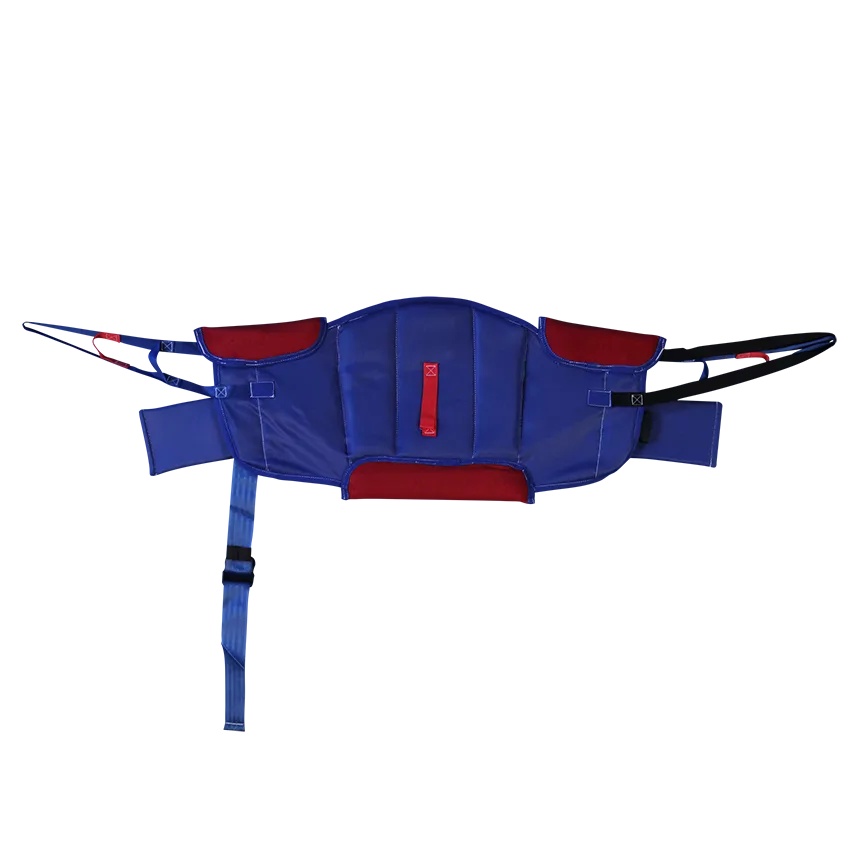
Bestcare Deluxe Padded Stand Assist Sling
Used in conjunction with Bestcare’s Stand Assist Lifts, this class of sling provides support at the lumbar and beneath the arms with its padded design maximizing patient comfort. It’s stress tested design has been tweaked to guarantee patient safety while reducing pressure at stress points. In addition, the Stand Assist Sling can be used with optional buttock support and calf straps to provided extra security and support for a patient. Available in polyester or disposable format with various sizes. Material Type Part Number Description Size Torso Weight Capacity Non-woven Polypro SL-DSA662 Padded (10/cs) M 30″-46″ 400LB SL-DSA663 Padded (10/cs) L 34″-53″ 600LB Polyester, Deluxe Padded SL-SA661 Deluxe Padding S 26″-42″ 400LB SL-SA662 Deluxe Padding M 30″-46″ 400LB SL-SA663 Deluxe Padding L 34″-53″ 450LB SL-SA664 Deluxe Padding XXL 46″-64″ 600LB SL-SA669 Buttock Support Strap Standard N/A 400LB SL-SA669B Buttock Support Strap Bariatric N/A 600LB SAL1230-KB Calf Support Strap Standard N/A N/A
Brand: Bestcare
Category: Business & Industrial > Medical > Medical Equipment > Patient Lifts